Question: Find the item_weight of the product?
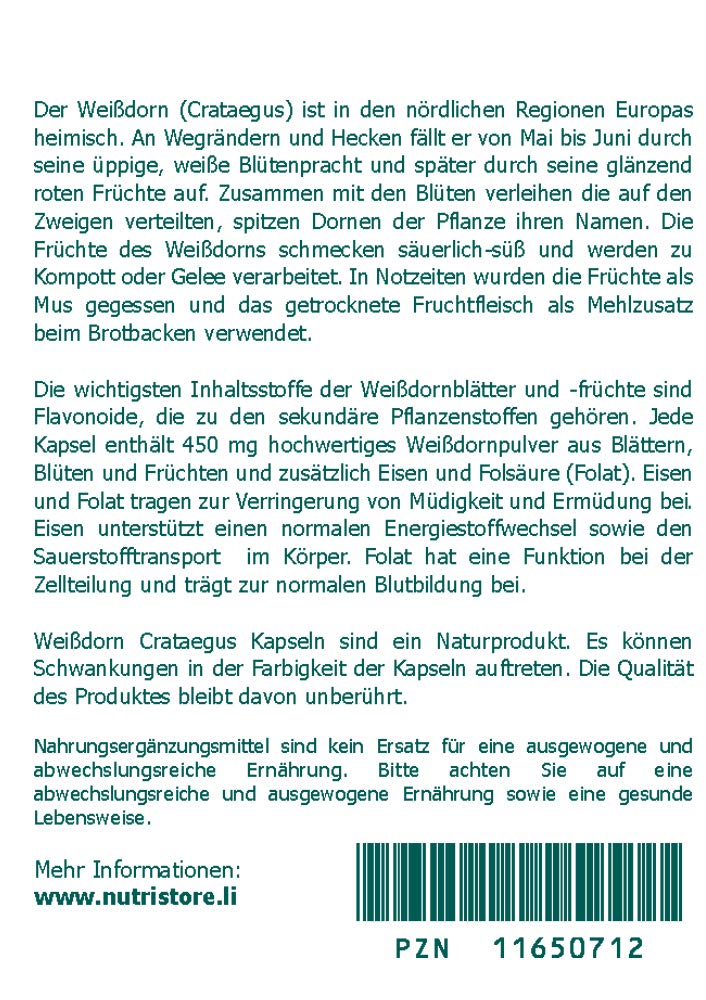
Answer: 450.0 milligram